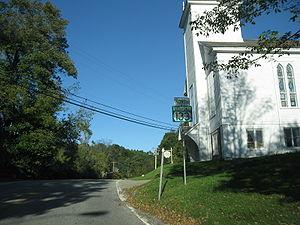
Pawlet est une ville située dans le comté de Rutland, dans l'État du Vermont, aux États-Unis.